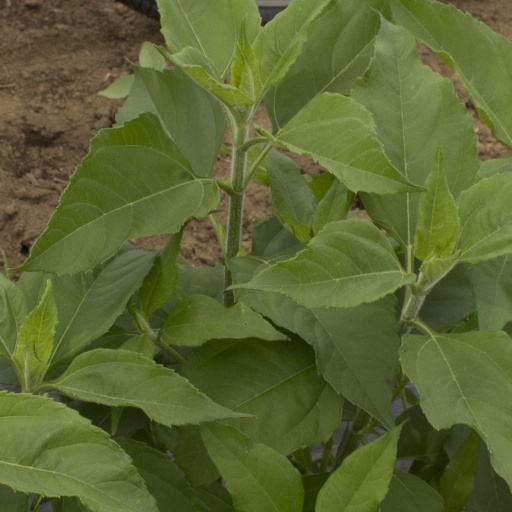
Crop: Jerusalem artichoke